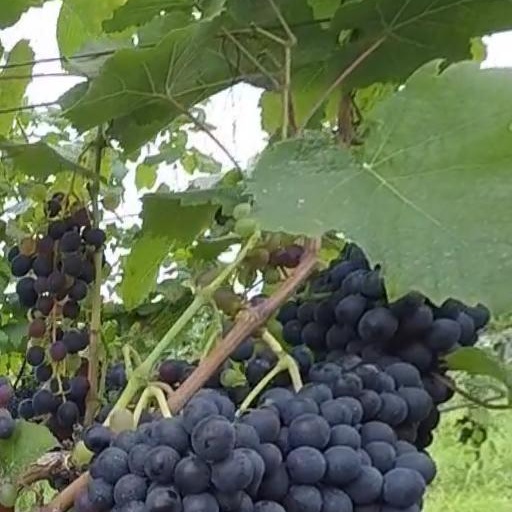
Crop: grape